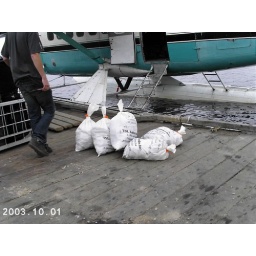
Well... just rock samples. But there IS gold in those bags